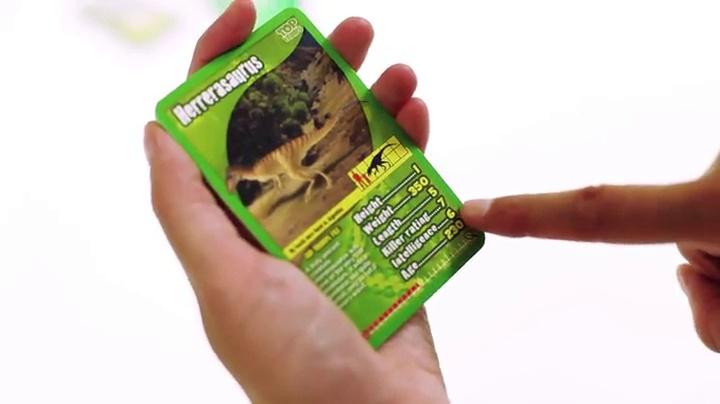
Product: Top Trumps Liverpool FC 18/19 Card Game
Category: Toys & Games | Games & Accessories | Card Games
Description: number of players: 6.
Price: $6.11
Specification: ProductDimensions:3.5x0.5x5.5inches|ItemWeight:3.52ounces|ShippingWeight:3.52ounces(Viewshippingratesandpolicies)|ASIN:B07L9K5VDS|Itemmodelnumber:5528059|Manufacturerrecommendedage:6yearsandup